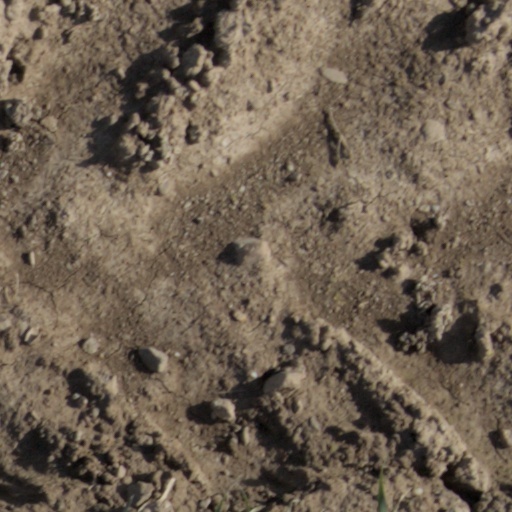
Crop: wheat